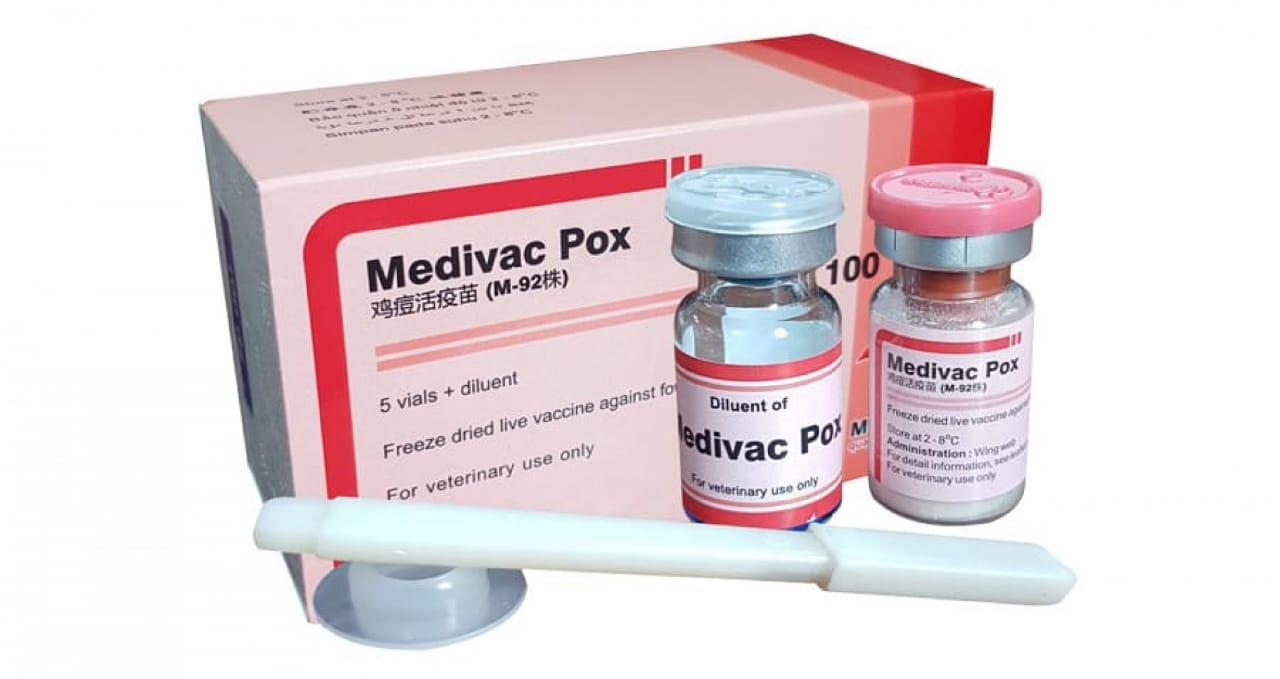
Chanjo ya mifugo inayotumika kuzuia ndui, ugonjwa wa kuku ikisisitiza umuhimu sahihi wa madawa katika kudhibiti magonjwa kuboresha afya za mifugo na kuongeza uzalishaji katika sekta ya ufugaji ilikuweza kupata kuku wenye afya bora.